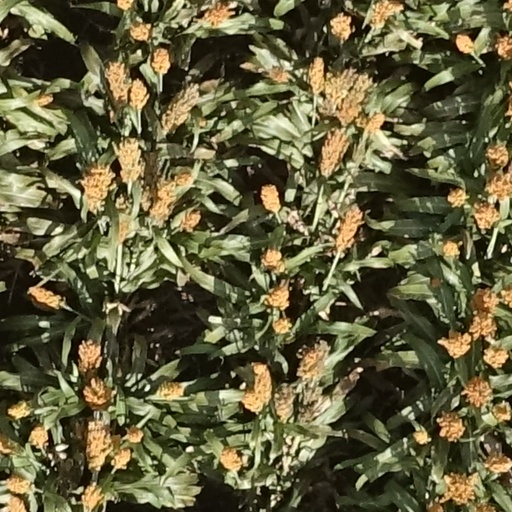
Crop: sorghum